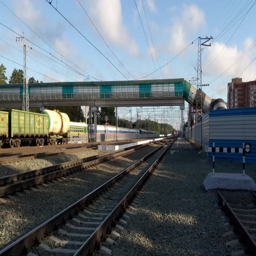
railway receding into the distance .